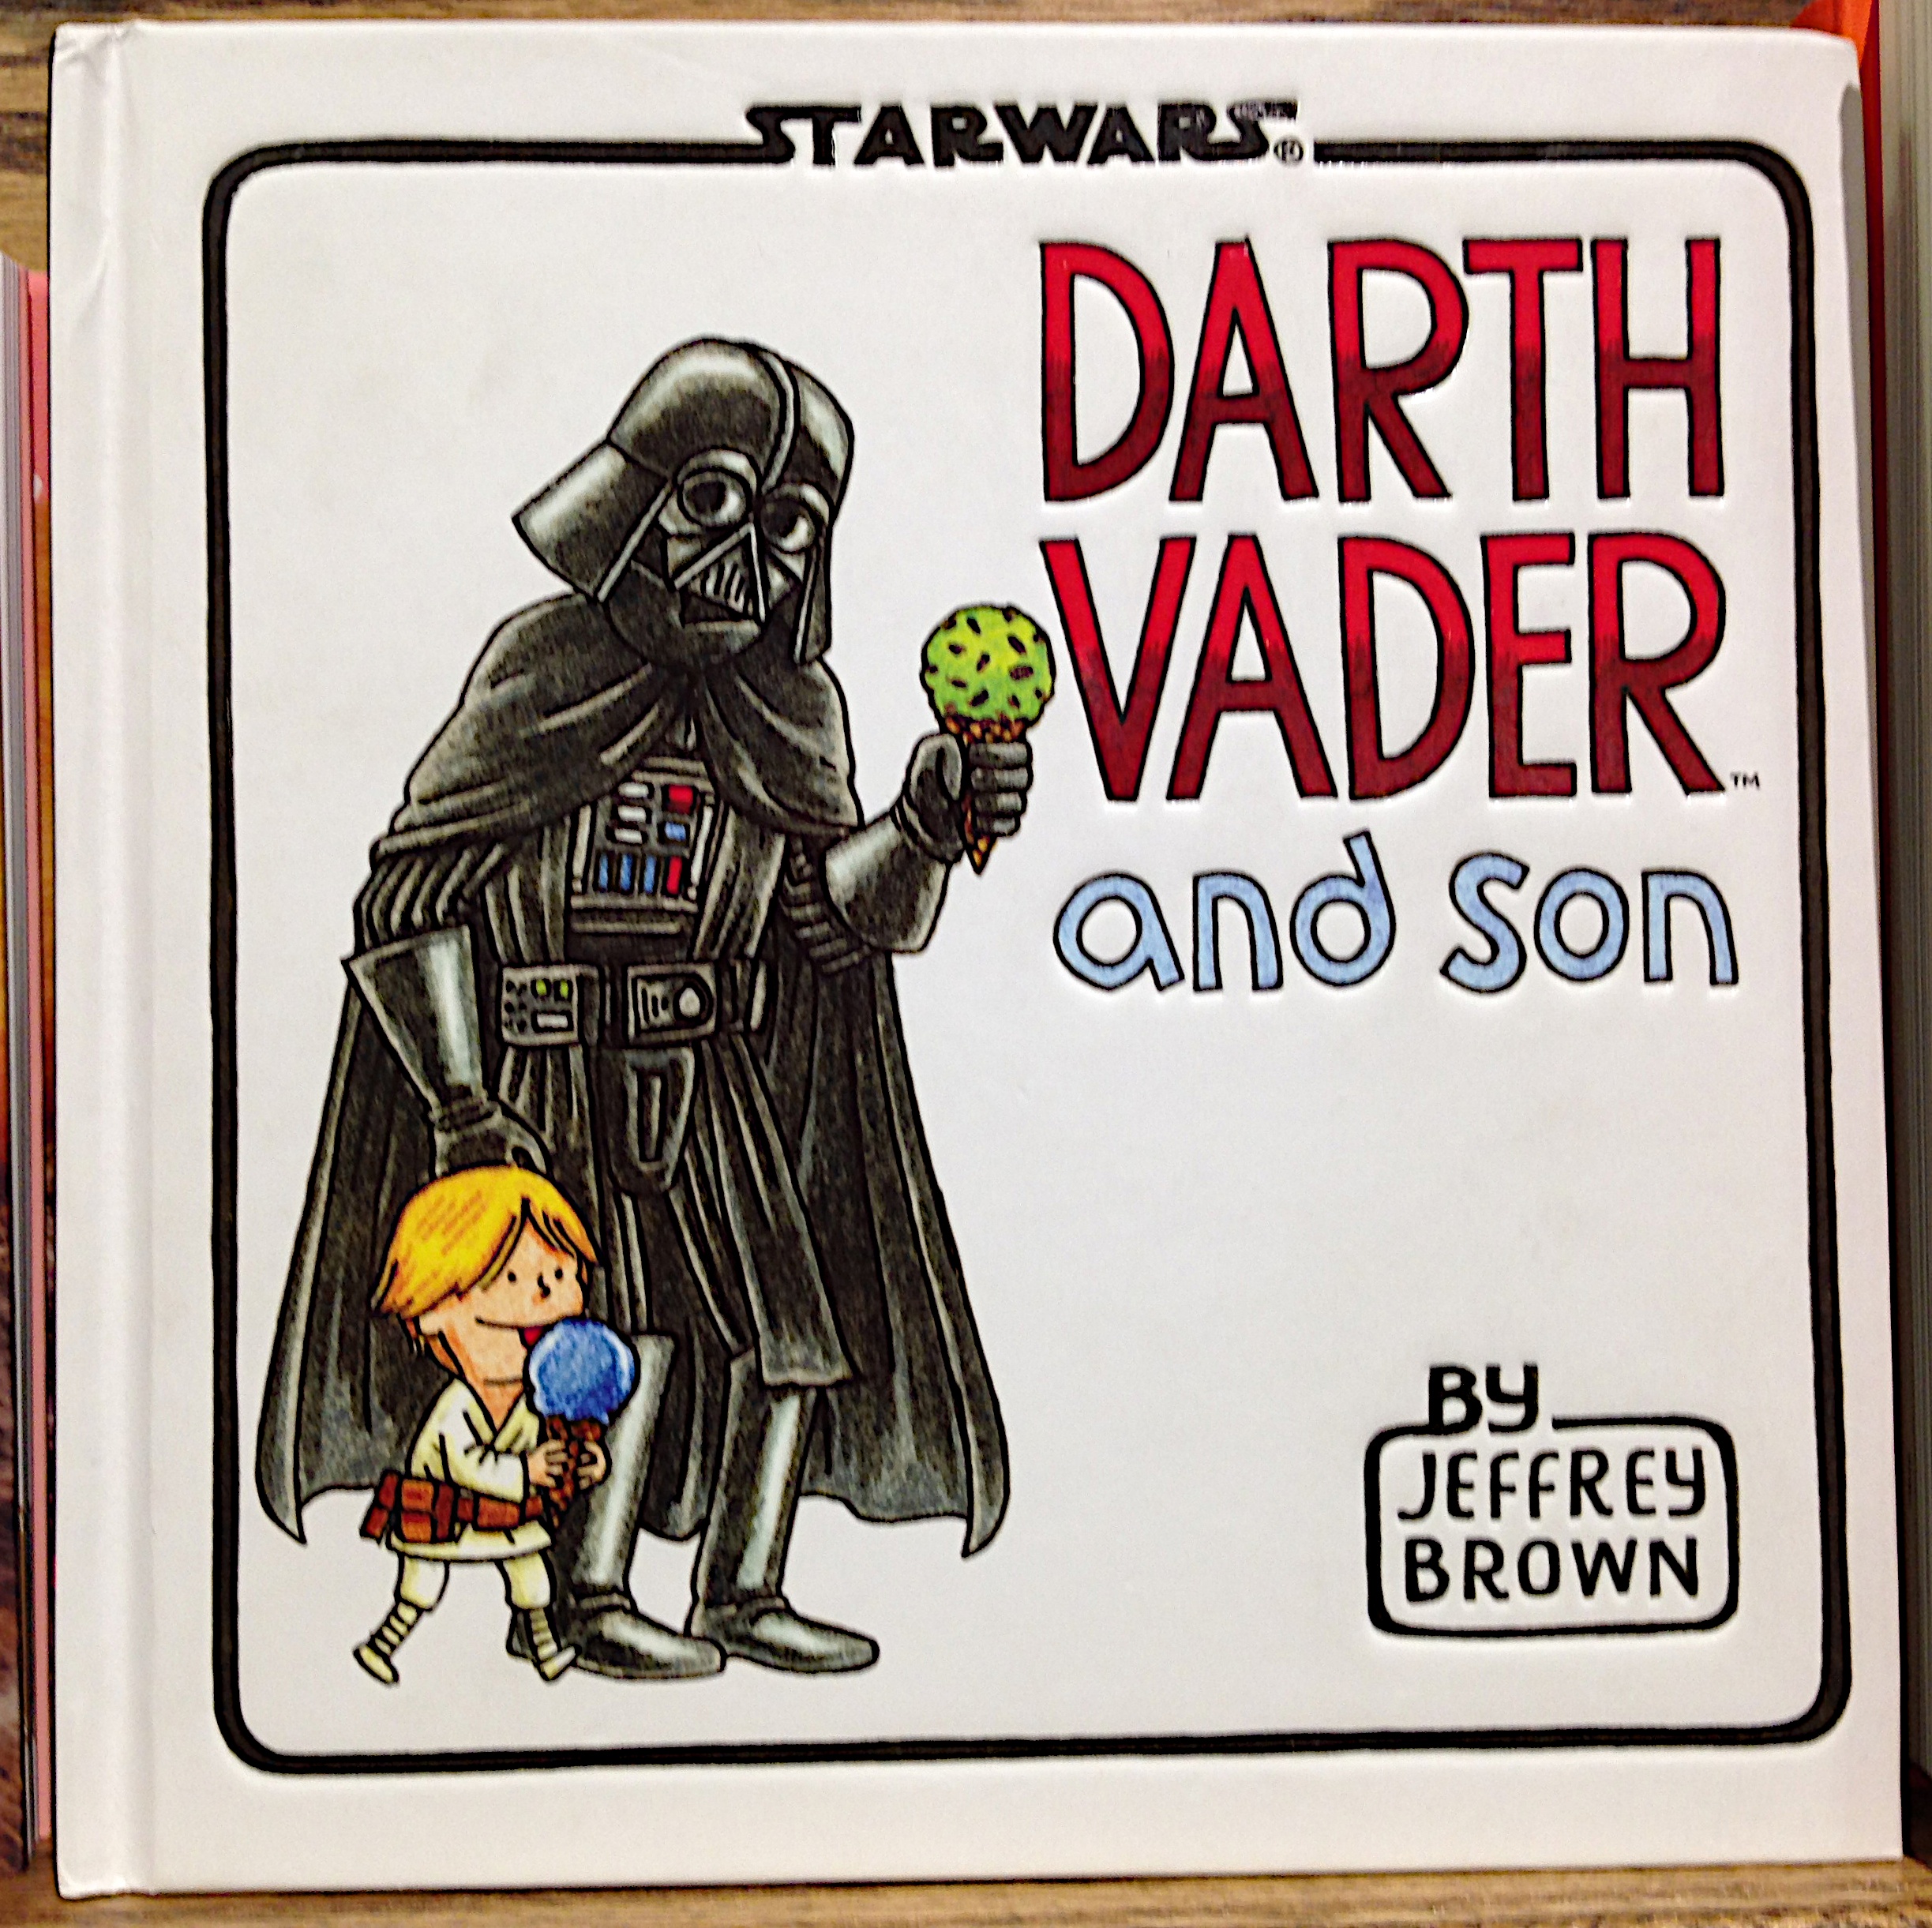
poster, comics, cartoon